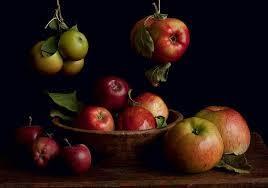
Label: apples